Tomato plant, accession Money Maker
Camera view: horizontal (90 deg, fisheye); turntable rotation: 0 degrees
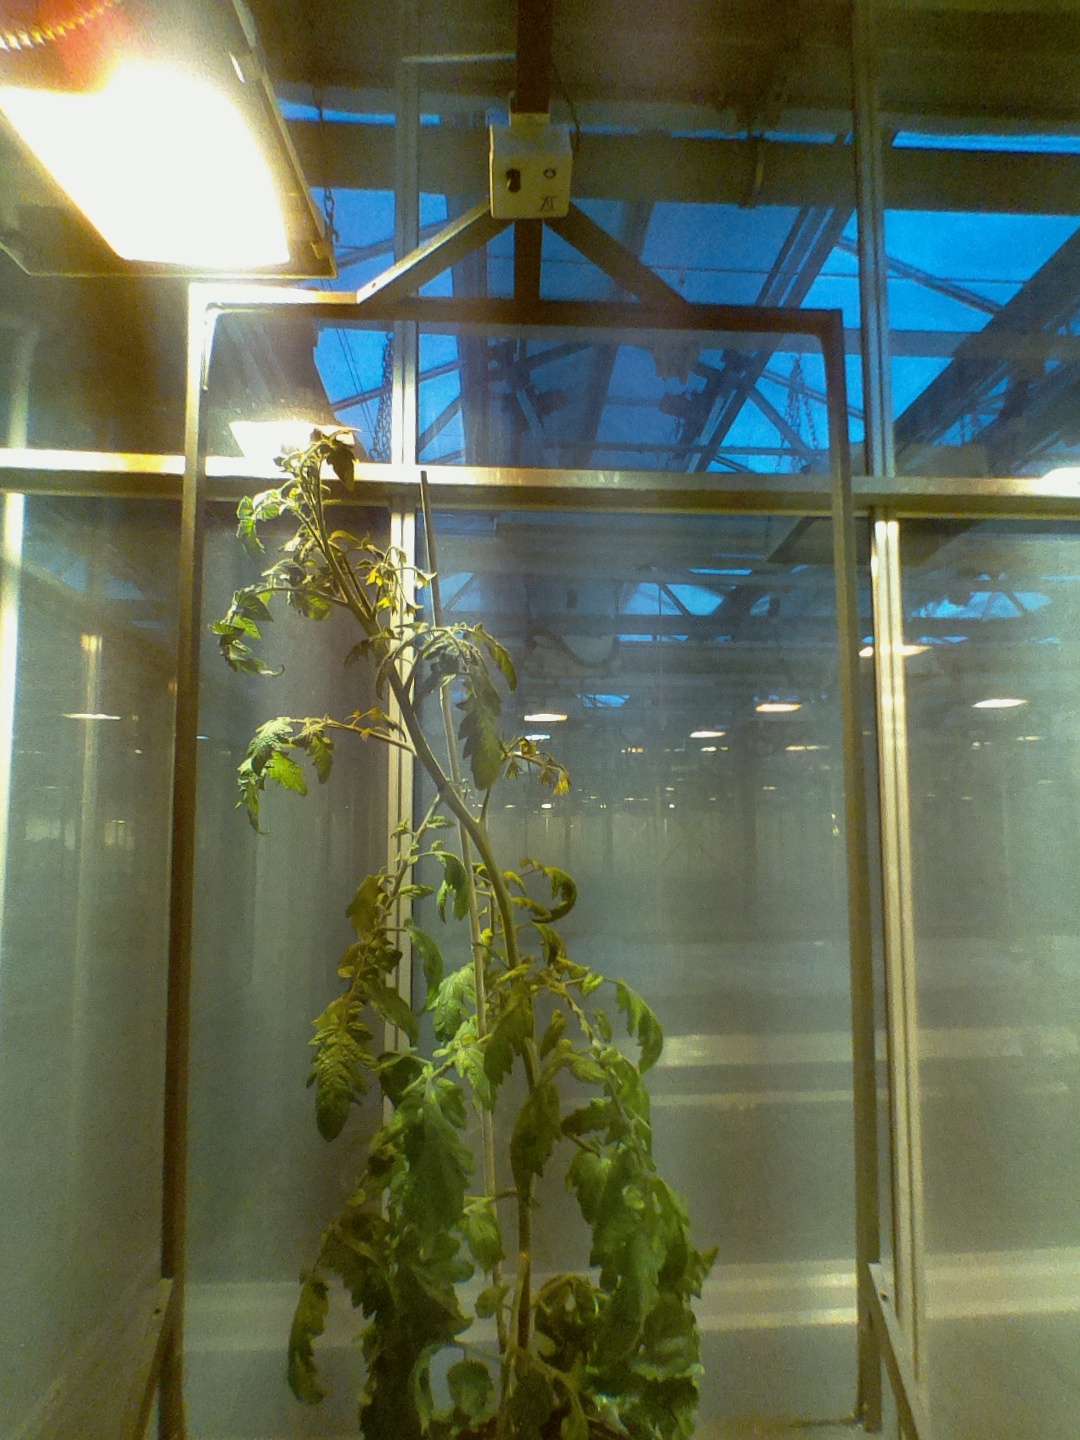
BBCH growth stage 72: 20%-30% of final fruit size